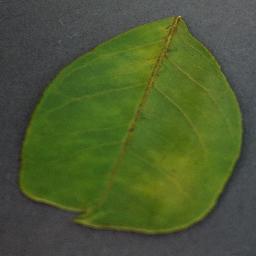
Label: Orange___Haunglongbing_(Citrus_greening)